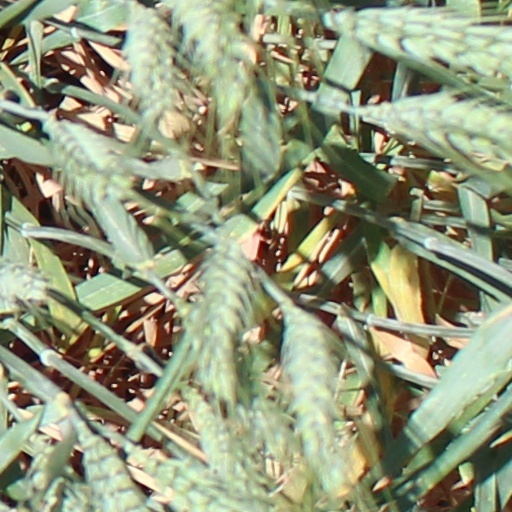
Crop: wheat